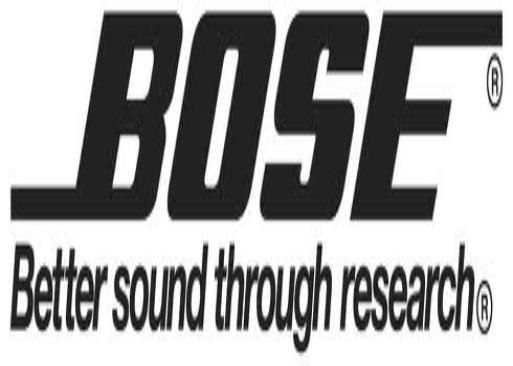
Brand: BOSE
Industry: Clothes